Starr Andreeff

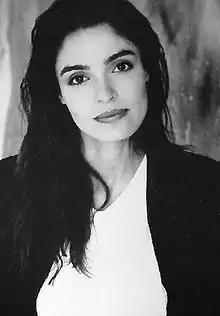
Andreeff in 2012

Starr Andreeff is a Canadian producer and former actress from Hamilton, Ontario. She was Miss Teen Hamilton and a semi-finalist in the 1980 Miss Teen Canada pageant. She is best known for her roles in B-movies such as "Dance of the Damned", "Nightfall", "The Terror Within", "Out of the Dark", and "Amityville Dollhouse. "Andreeff appeared as lawyer Jessica Holmes on "General Hospital" and as Sabrina Cross on "Falcon Crest". She also appeared as a guest star on "The Golden Girls" (S3E2), "The Facts of Life", "Mike Hammer, Private Eye", and "TekWar".